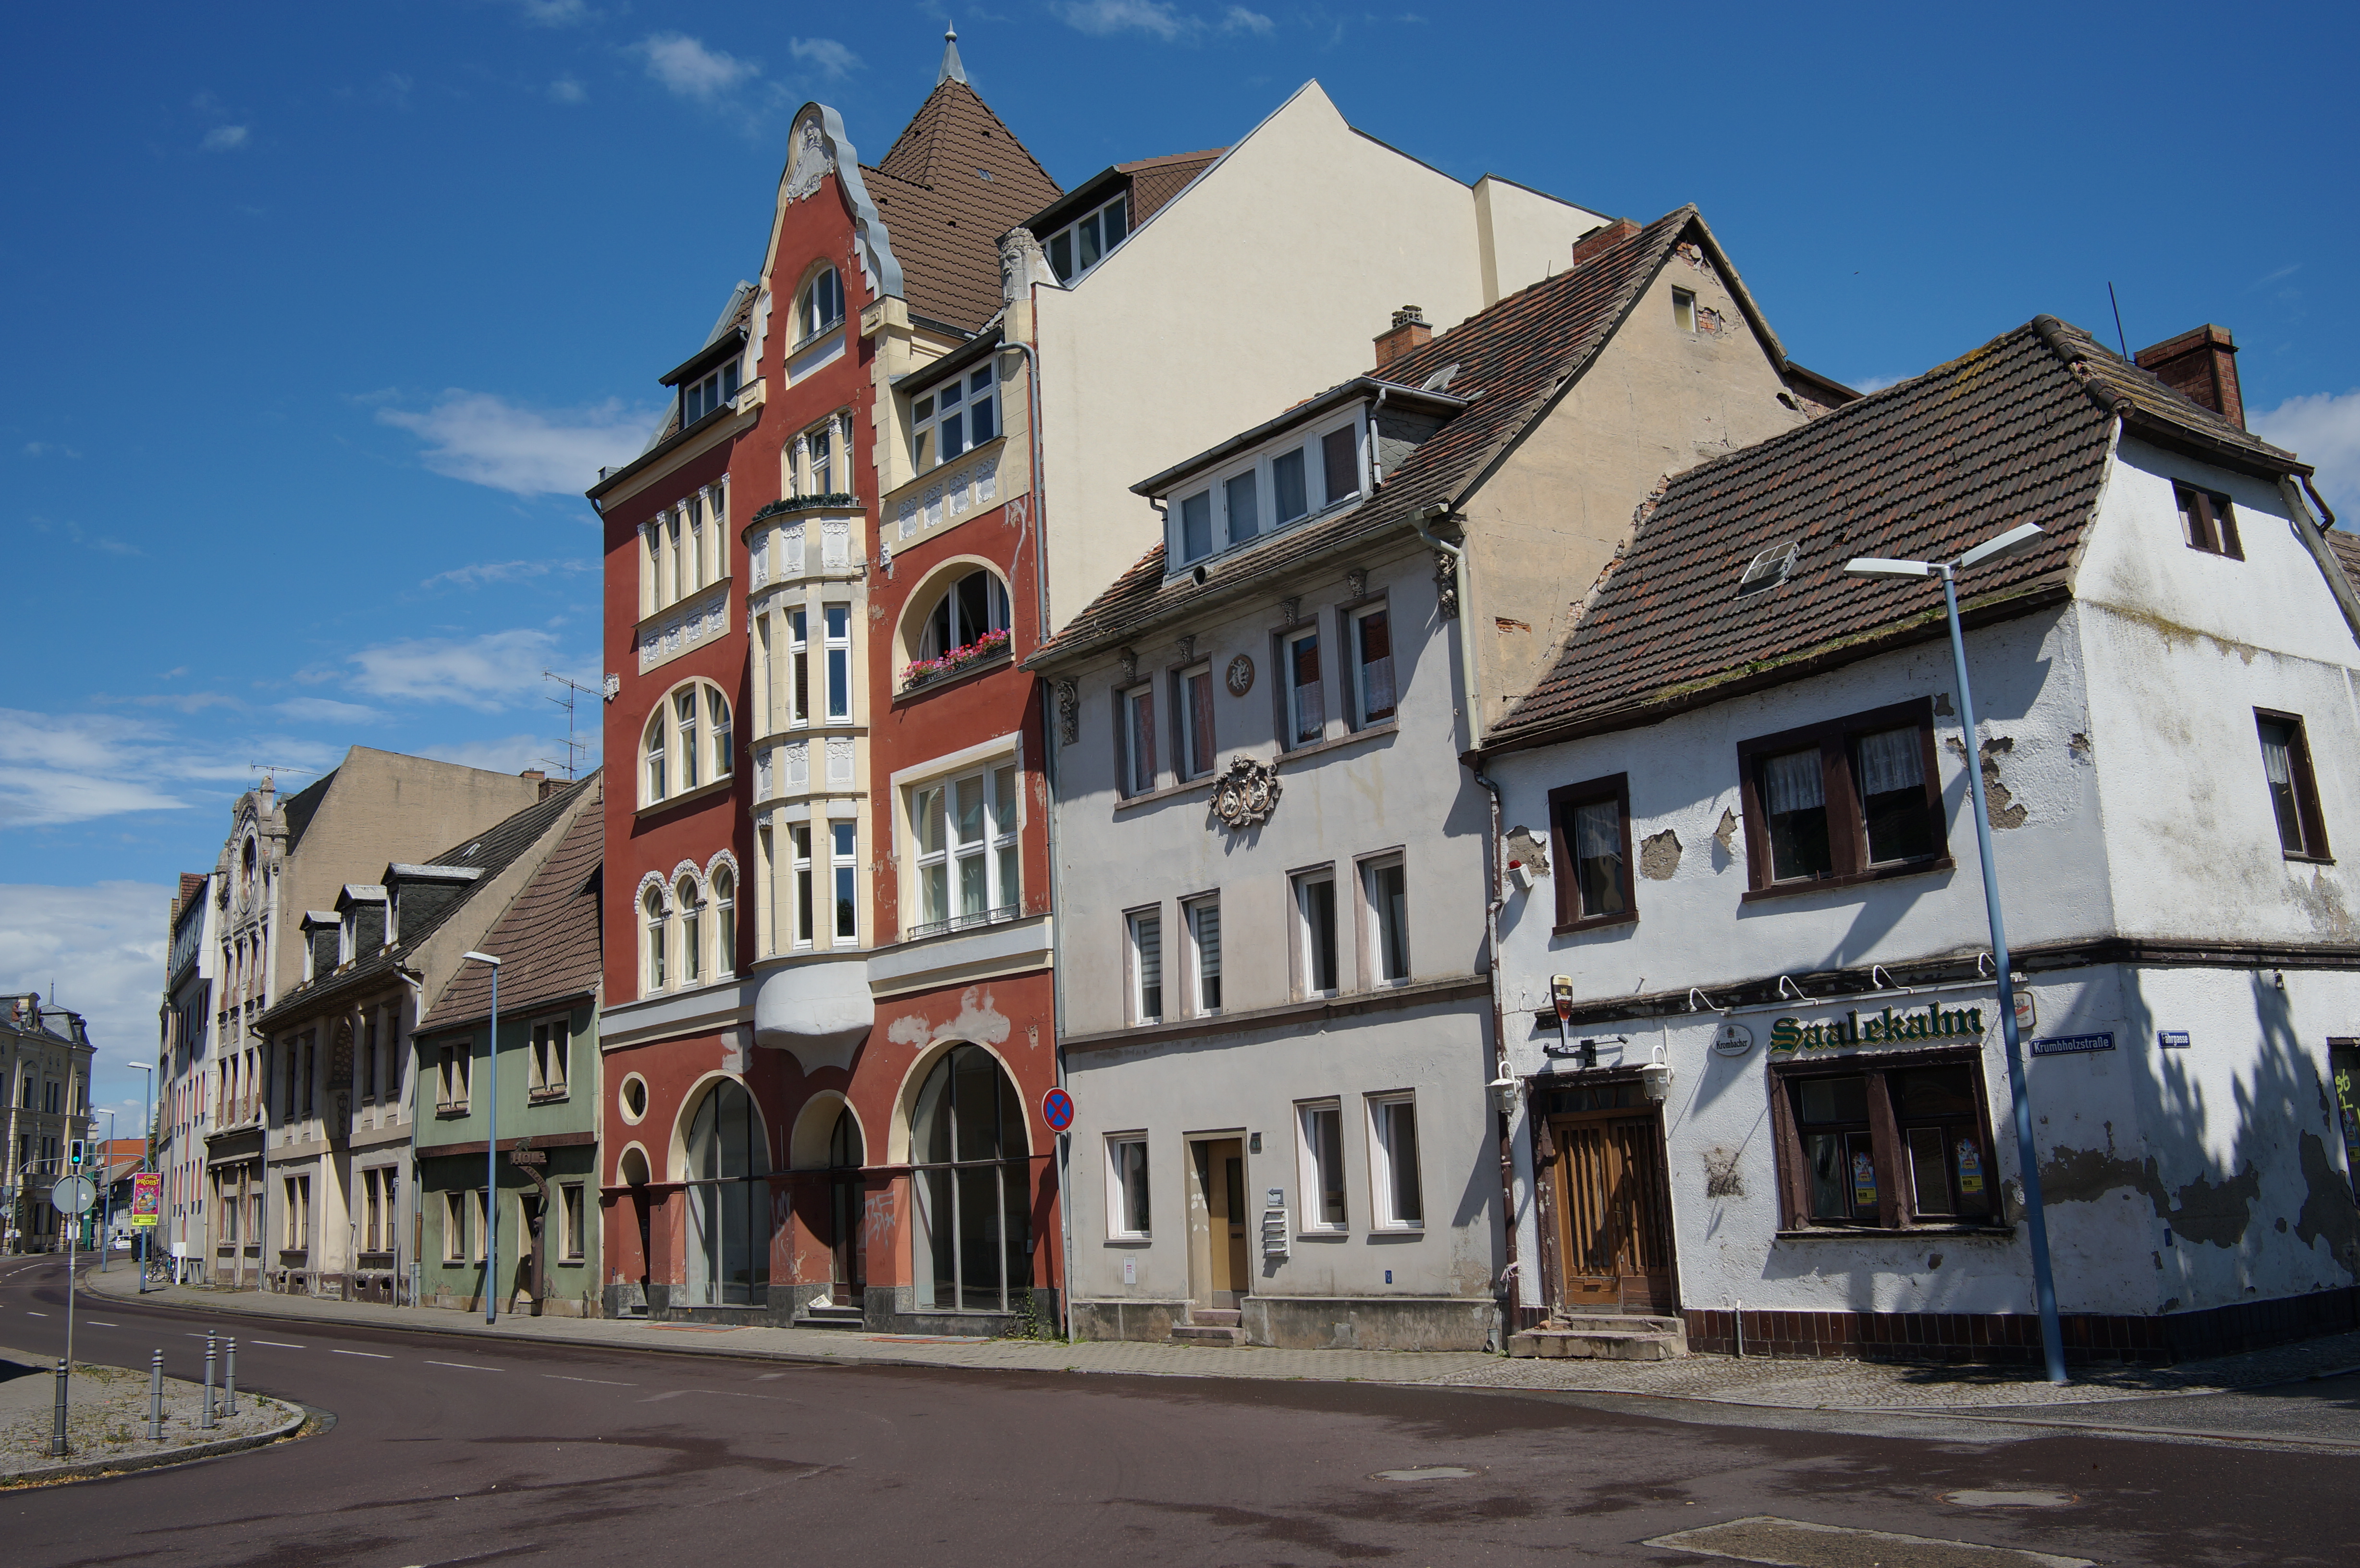
architecture, road, street, house, town, vacation, village, facade, property, apartment, 2016, infrastructure, germany, deutschland, samyang, sony, estate, nex, nex6, saxonyanhalt, sachsenanhalt, 21mm, lenstagged, samyang21mm114umccse, samyang21mm, steffenzahn, bernburg, neighbourhood, residential area, human settlement